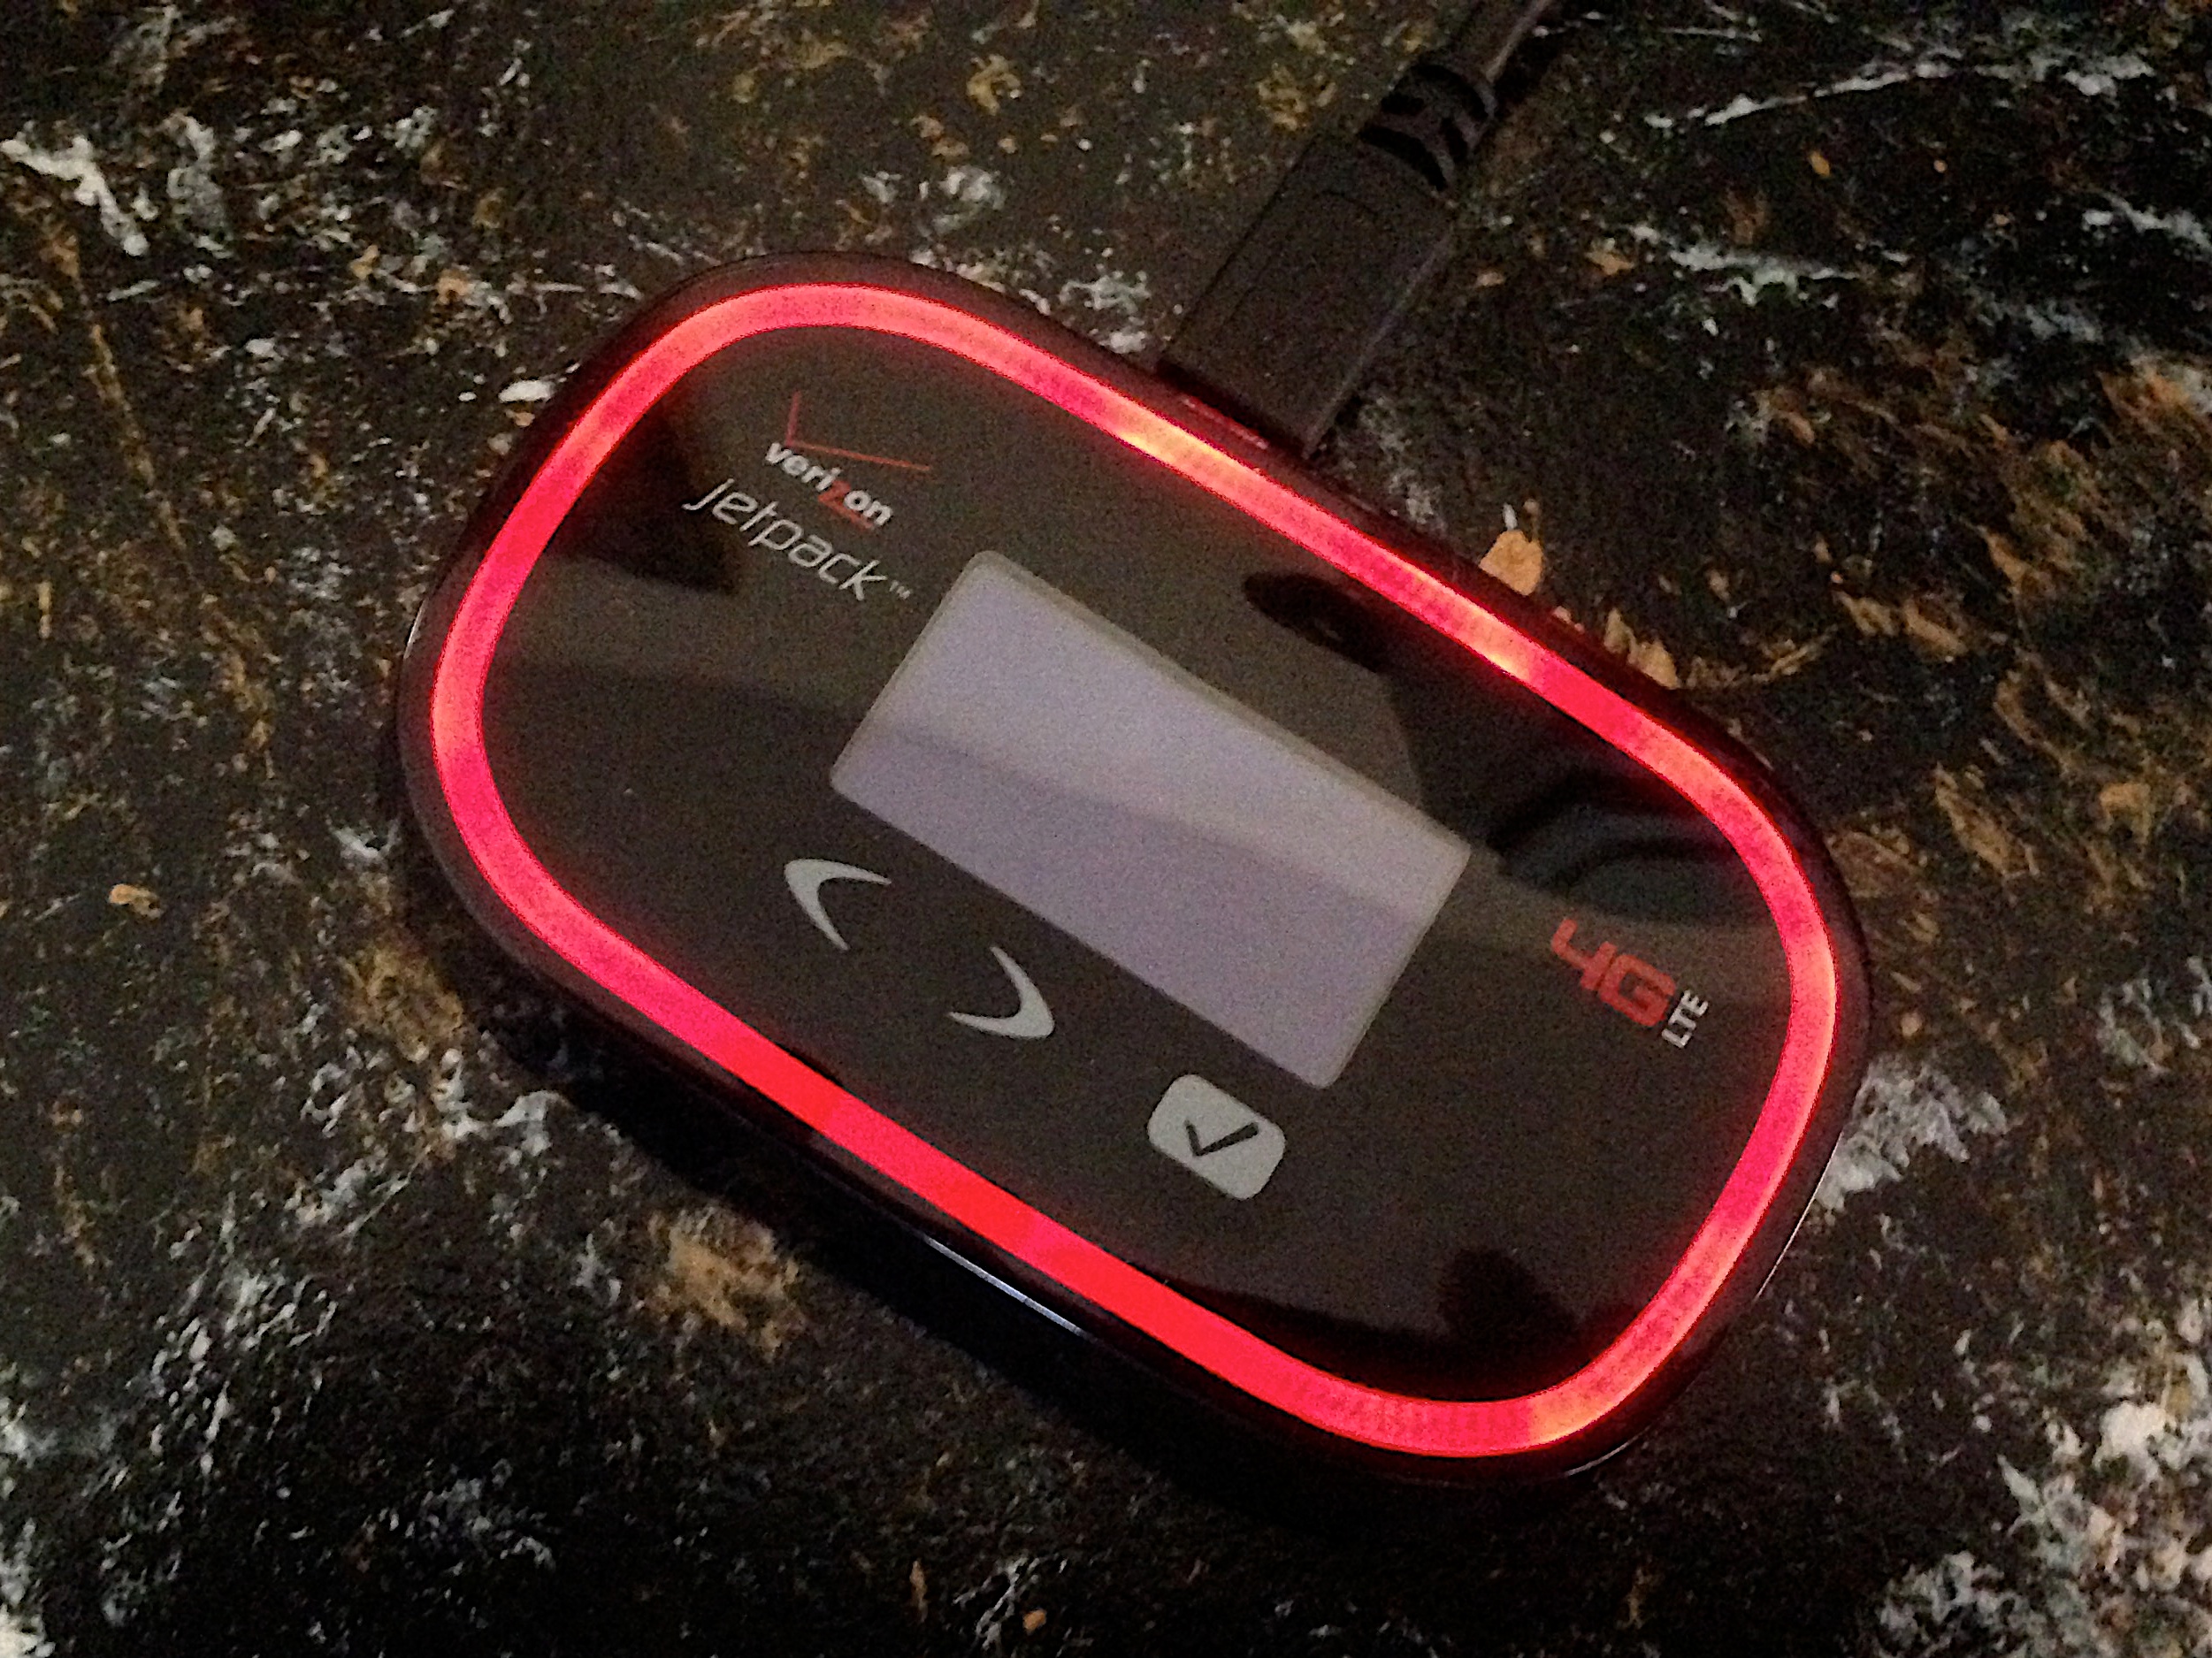
hand, technology, gadget, mobile phone, electronic device